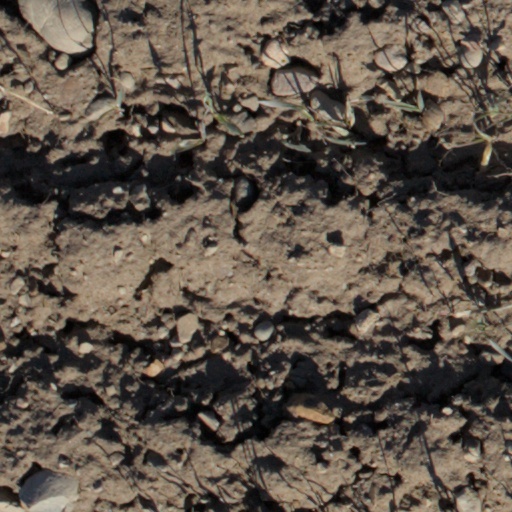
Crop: wheat